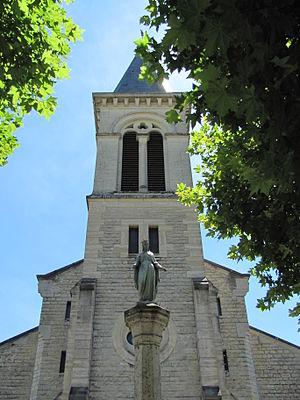
Beynost — prononcé /beno/ — est une commune française, située dans le département de l'Ain en région Auvergne-Rhône-Alpes, à environ 15 km de Lyon. Elle appartient à l'unité urbaine de Lyon ainsi qu'à la région naturelle de la Côtière.